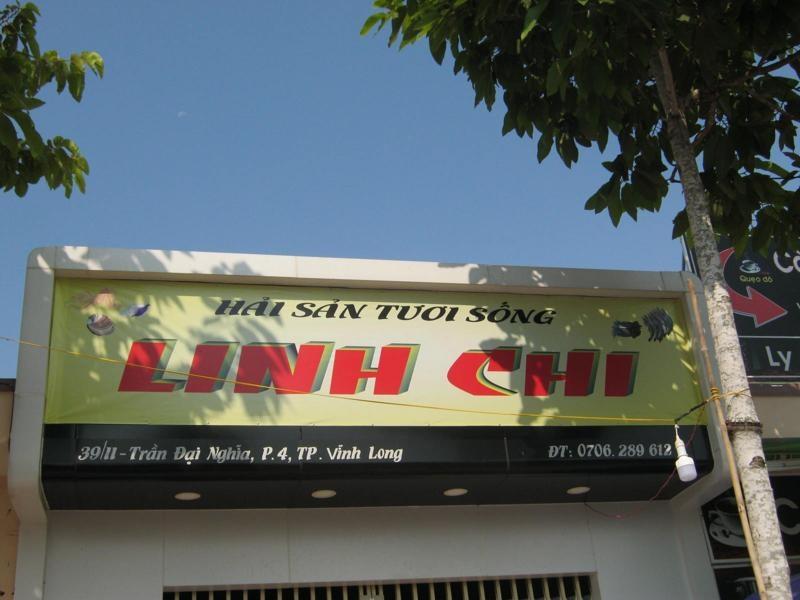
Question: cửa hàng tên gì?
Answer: cửa hàng tên linh chi